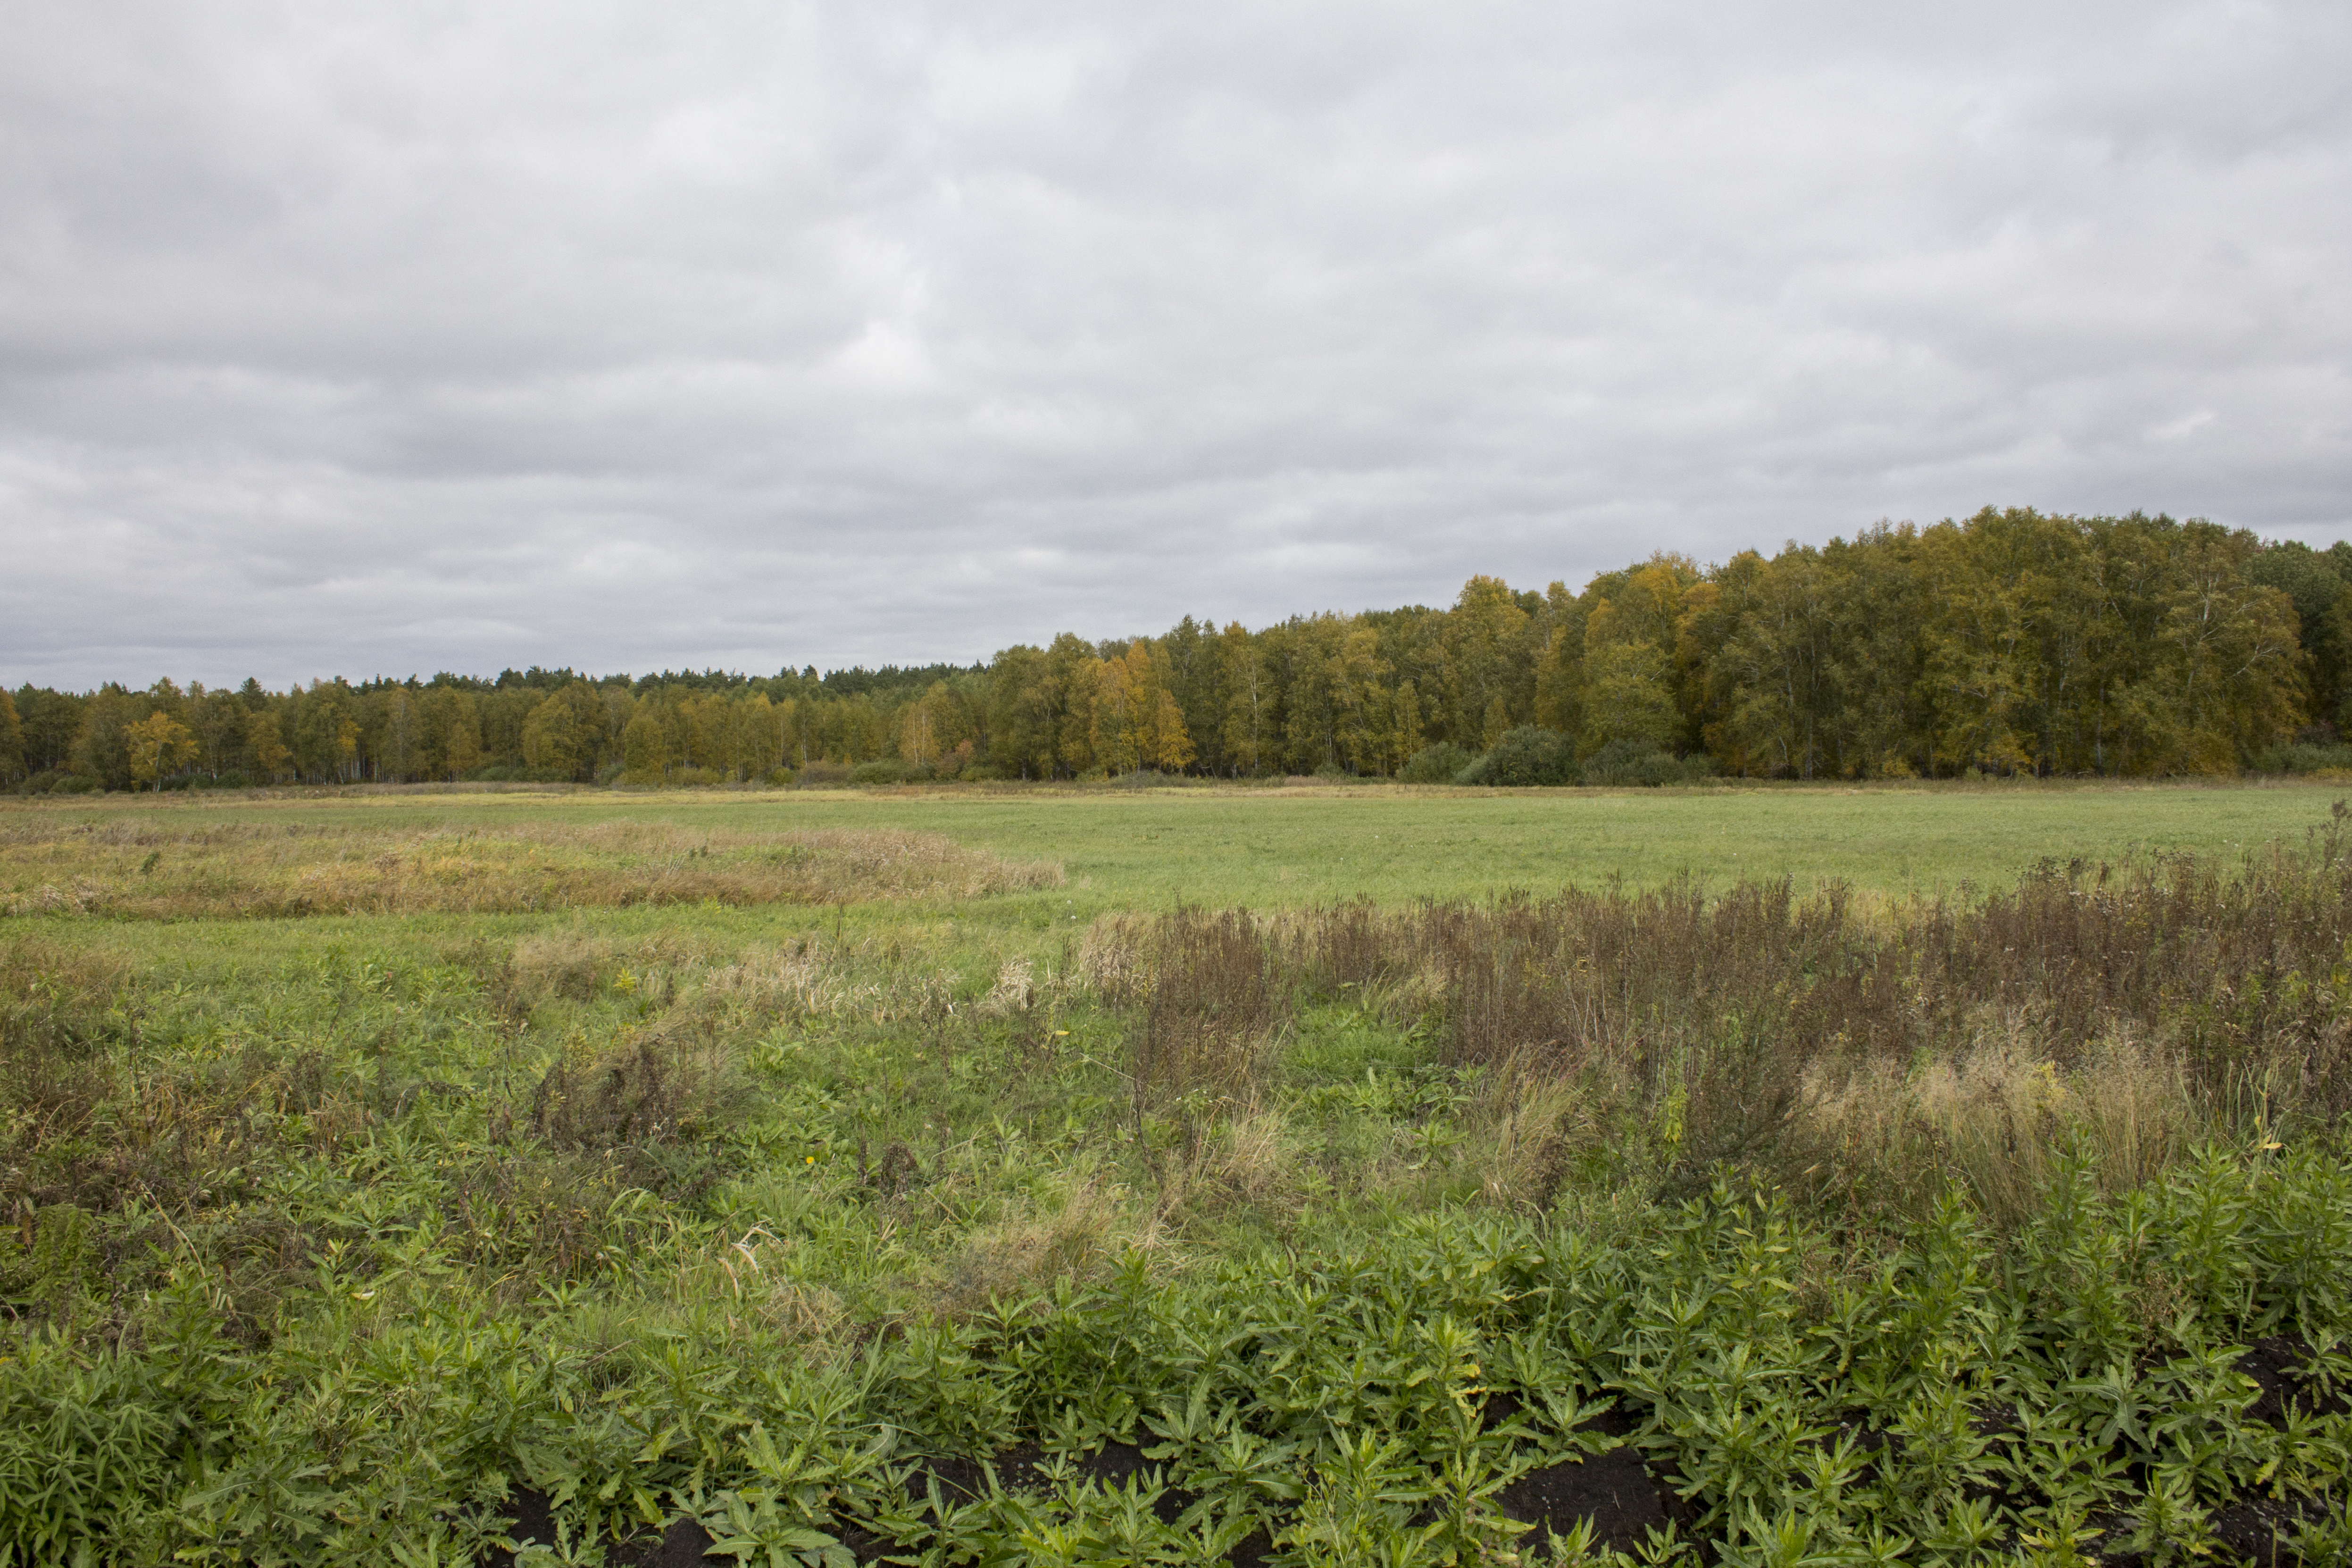
landscape, field, meadow, autumn, natural landscape, natural environment, grassland, vegetation, pasture, nature reserve, land lot, grass, tree, prairie, plain, wilderness, sky, grass family, biome, rural area, shrubland, ecoregion, forest, farm, plant community, cloud, plant, fen, steppe, wildlife, hill, savanna, shrub, wetland, wildflower